Abia de la Obispalía

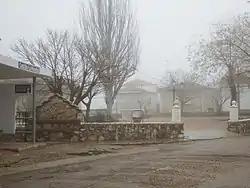

Abia de la Obispalía is a municipality in Cuenca, Castile-La Mancha, Spain. It has a population of 61 as of 2020.